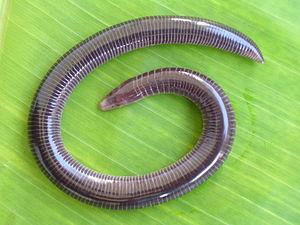
Uraeotyphlus interruptus est une espèce de gymnophiones de la famille des Ichthyophiidae.
Uraeotyphlus est un genre de gymnophiones de la famille des Ichthyophiidae.